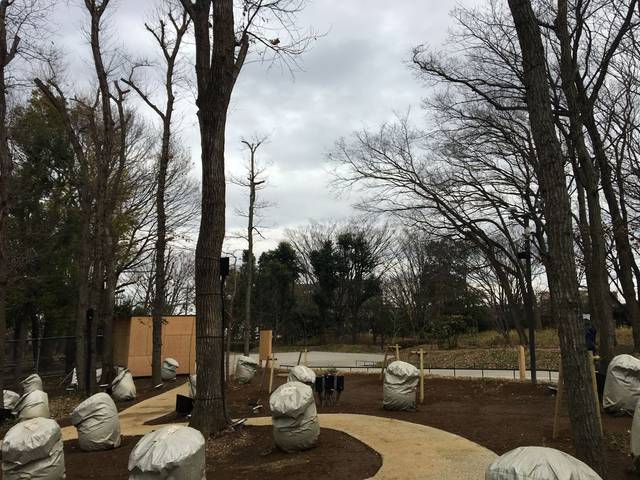
Region: Japan
Coordinates: 35.798, 139.509